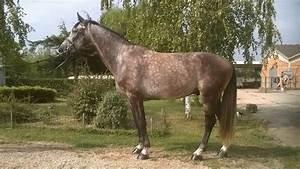
horse